Running Against Time

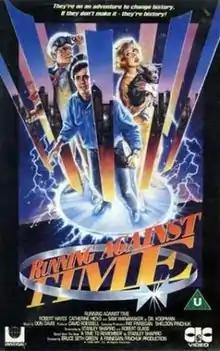
Alternative VHS artwork

Ken Tucker, writing for "Entertainment Weekly" called the movie "simultaneously solemn and wacky" but "not without charm". "The LA Times" compared it unfavorably to the "Back to the Future" films.